Gualala, California

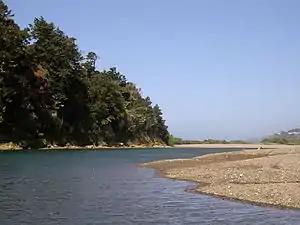
The mouth of the Gualala River near California State Route 1

Gualala (Pomo: "Qh awála-li") is an unincorporated community in Mendocino County in the U.S. state of California. It is located north of The Sea Ranch and south of Point Arena, California. Gualala shares its southern border with the southern border of Mendocino County. It is located on the Pacific coast at the mouth of the Gualala River, on State Route 1. It serves as a commercial center for the surrounding area. Gualala was once a logging town, but tourism is now its central economic activity.